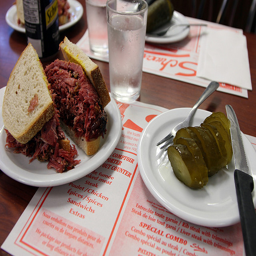
A sandwich and a pickle on plates sitting on a table.
A table in a deli displays a corned beef sandwich and sliced pickle.
A corned beef sandwich and pickles on white plates on a restaurant table.
A sandwich and pickles sitting on a table
A corned beef sandwich sits on a plate.